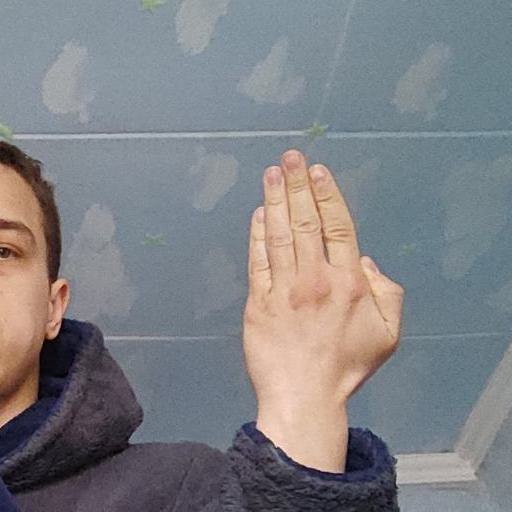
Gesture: stop_inverted